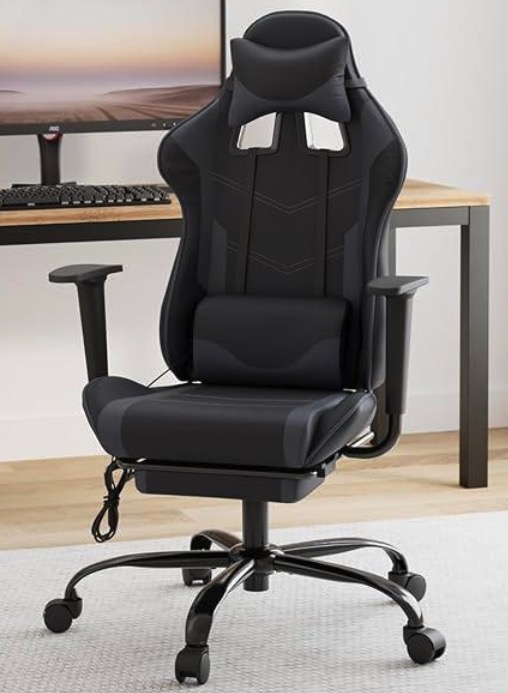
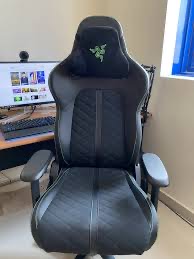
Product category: items_chair
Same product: no